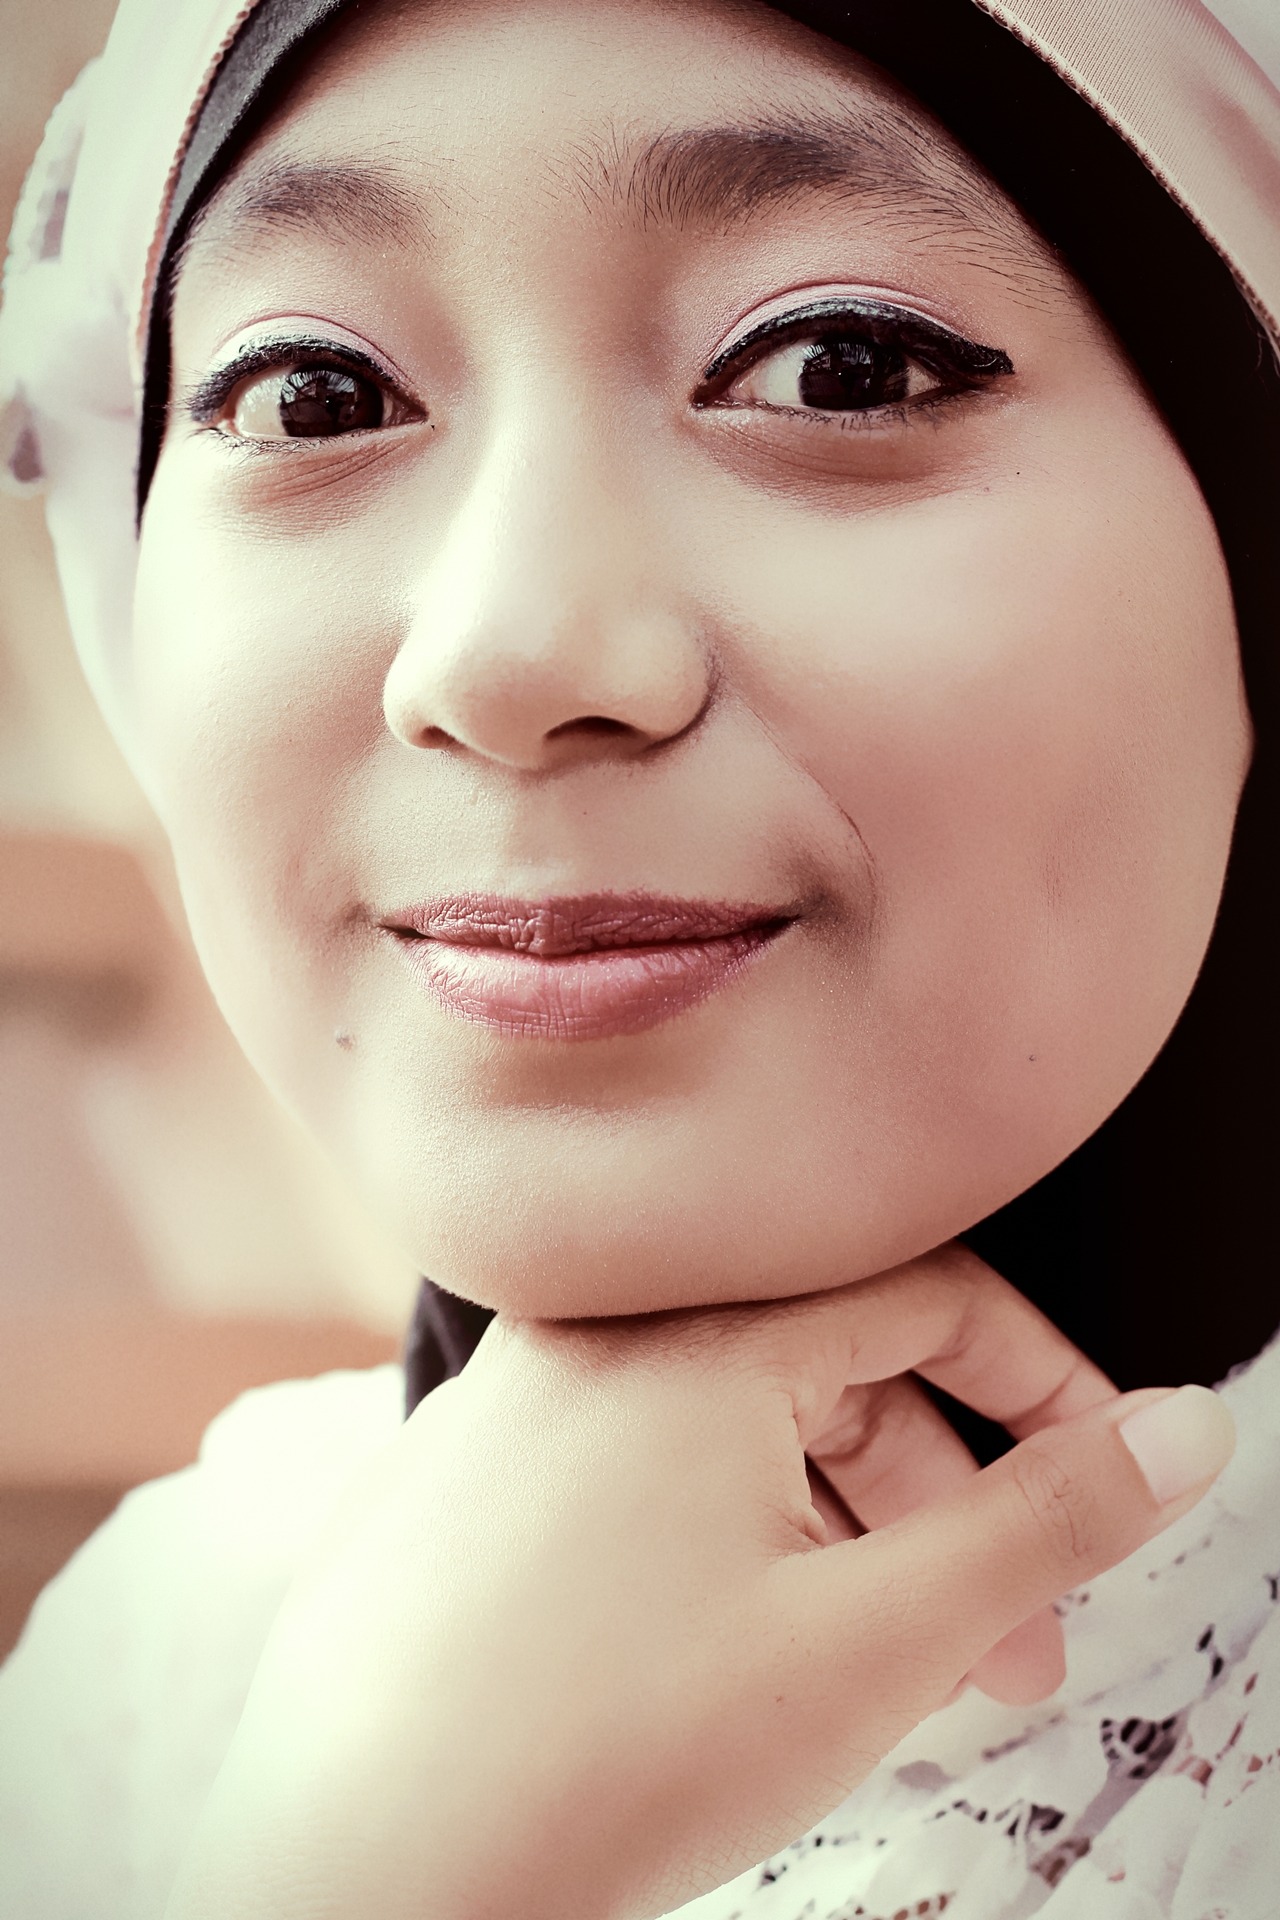
person, people, girl, woman, white, photography, portrait, model, fashion, lady, pink, bride, lip, smile, eyebrow, eyelash, close up, human body, face, nose, cheek, women, eye, head, skin, beauty, islam, organ, hijab, potrait, photo shoot, portrait photography